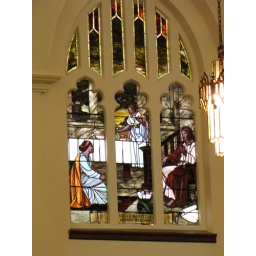
One of many stained glass window inside the First Presbyterian Church in Wichita Kansas.